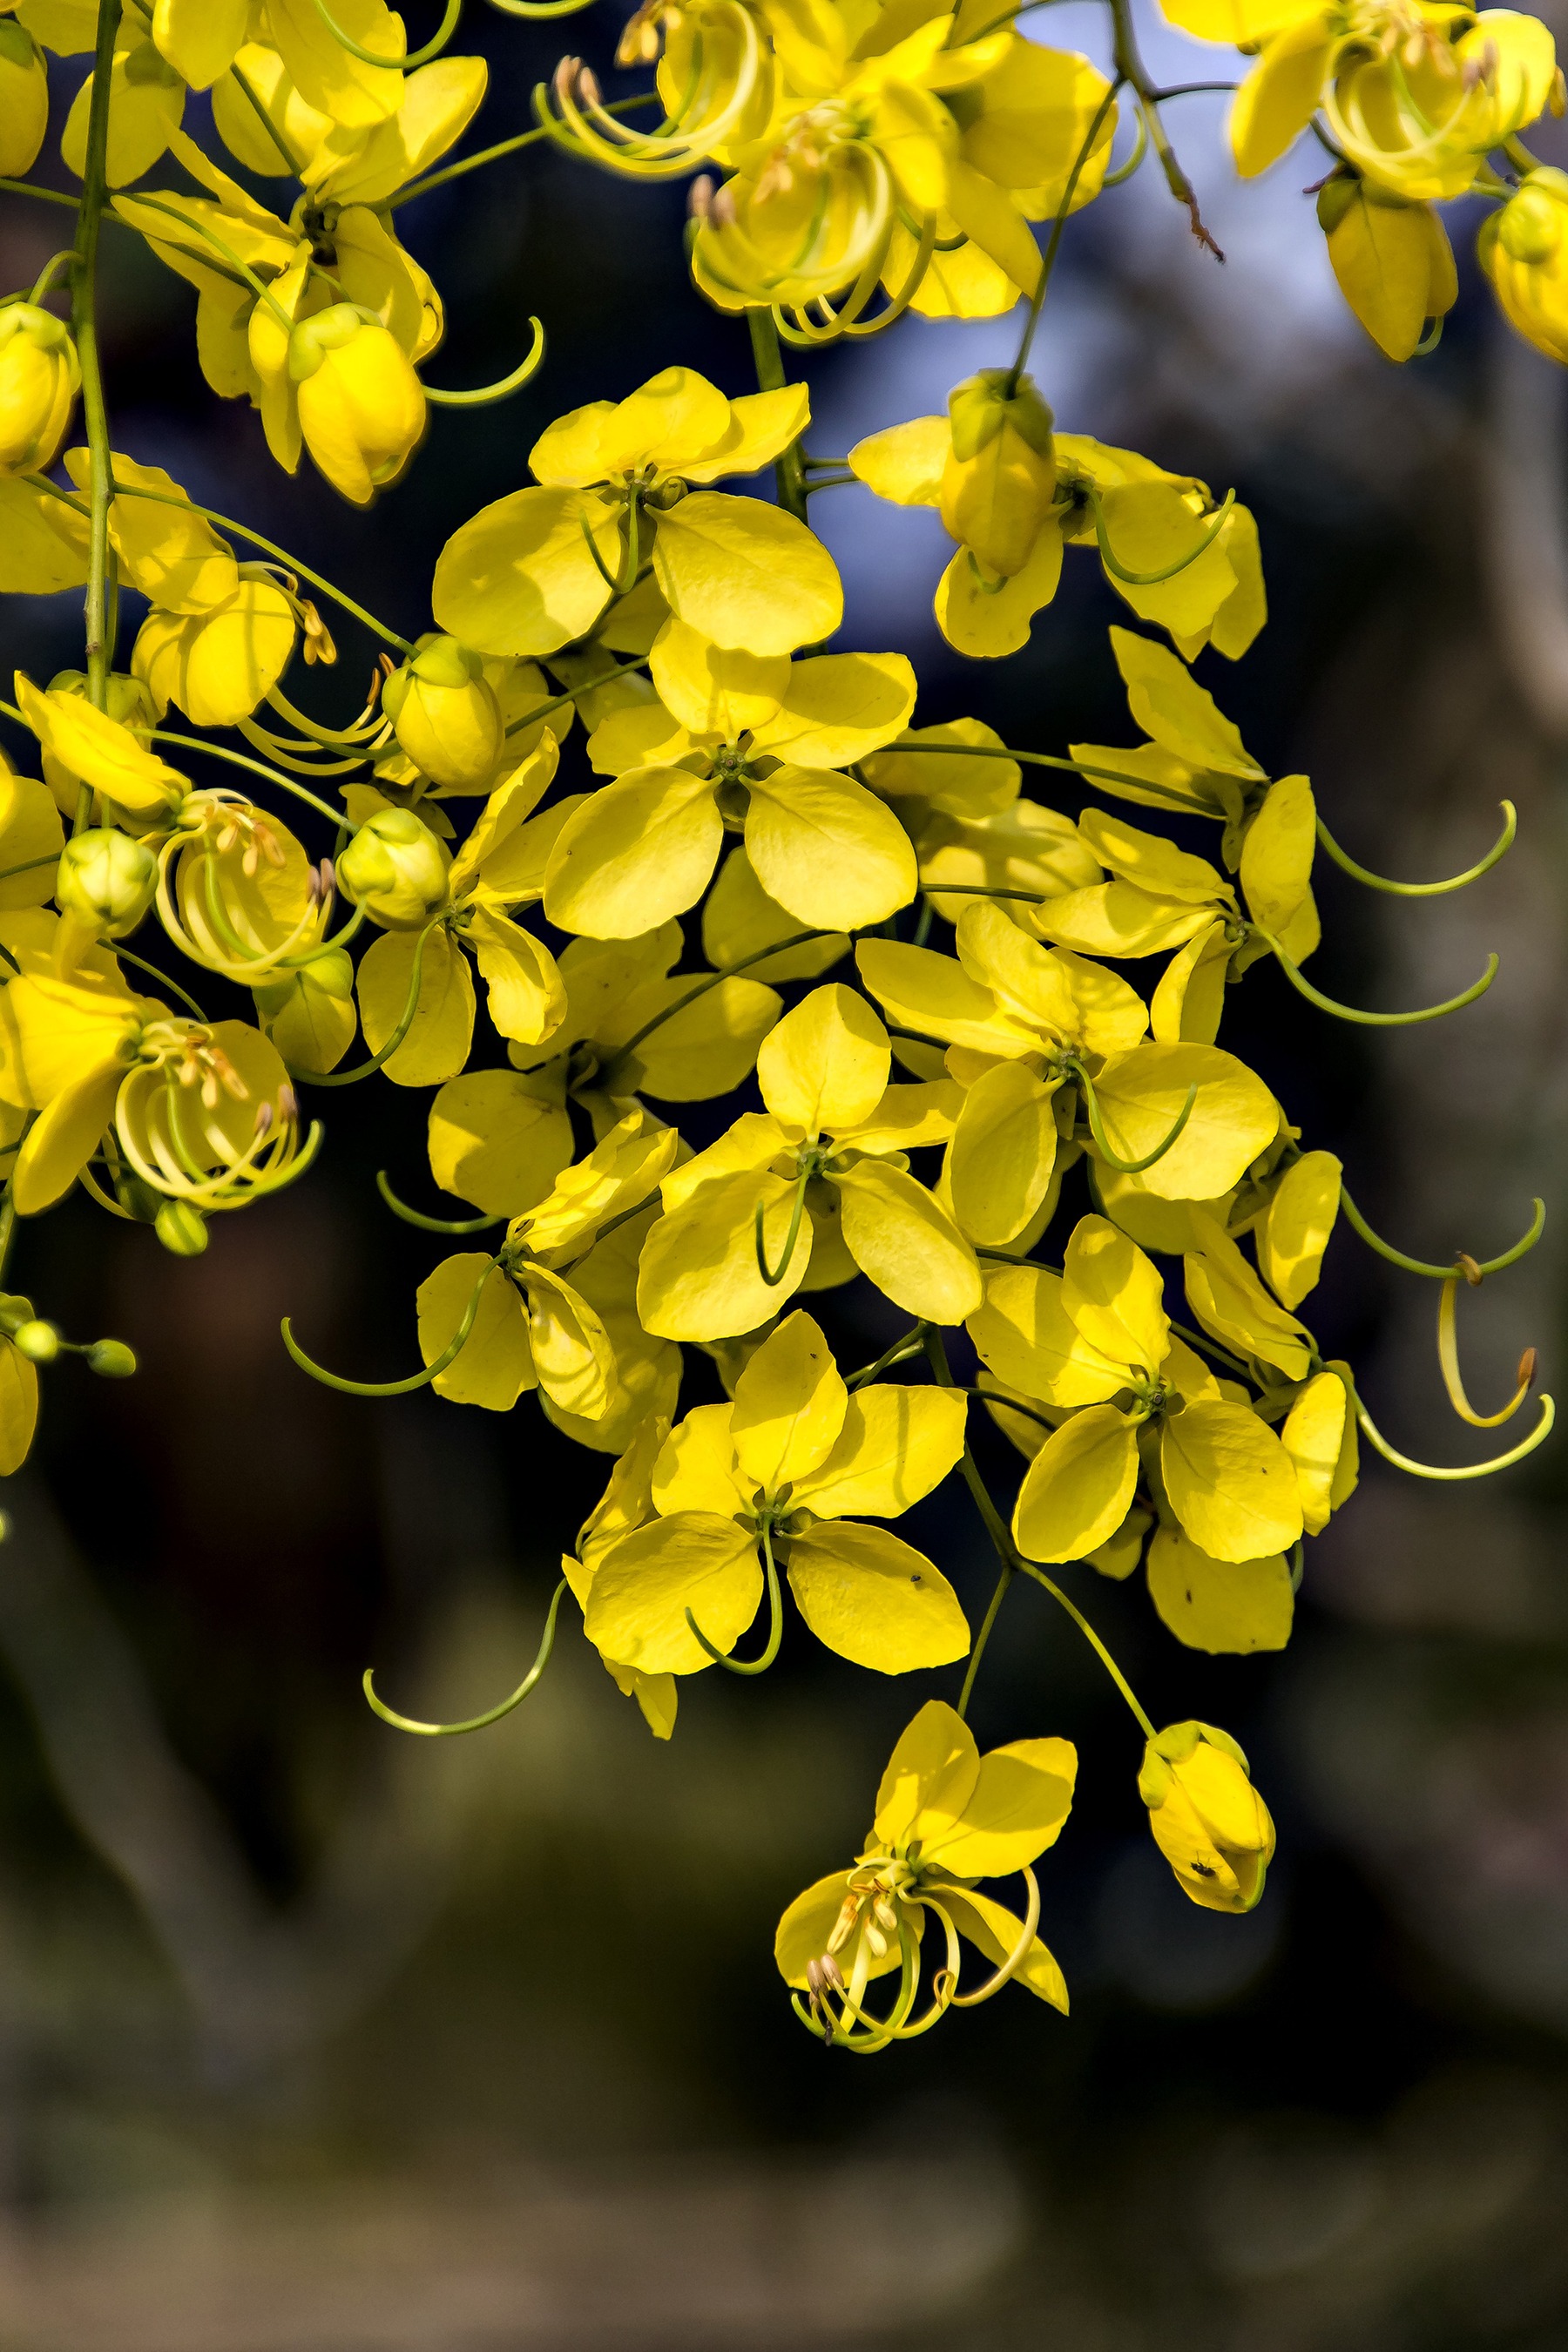
tree, nature, branch, blossom, plant, sunlight, leaf, flower, food, green, produce, autumn, botany, blooming, yellow, flora, season, shrub, ginkgo, macro photography, flowering plant, maidenhair tree, flexing, woody plant, land plant, golden shower